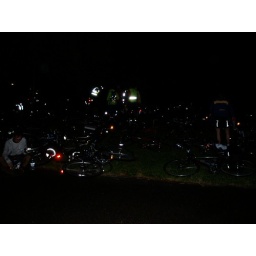
lots of bikes and people in the field